Implicit learning

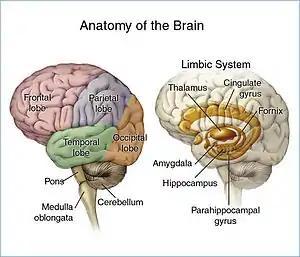
The human brain. Note the location of the hippocampus, hippocampal gyrus, and amygdala.

There have been a good number of recent studies which test implicit processes in subjects with mental disorders and abnormalities. Many of these studies have focused on amnesiac patients because the disorder deals primarily with consciousness and the ability to recognize familiar stimuli by retrieval of things that have been previously learned. The research conducted showed that tasks that relied on conscious processes or direct recognition proved to be difficult for their patients, whereas tasks which only required the functioning of implicit processes were conducted with less impediment.